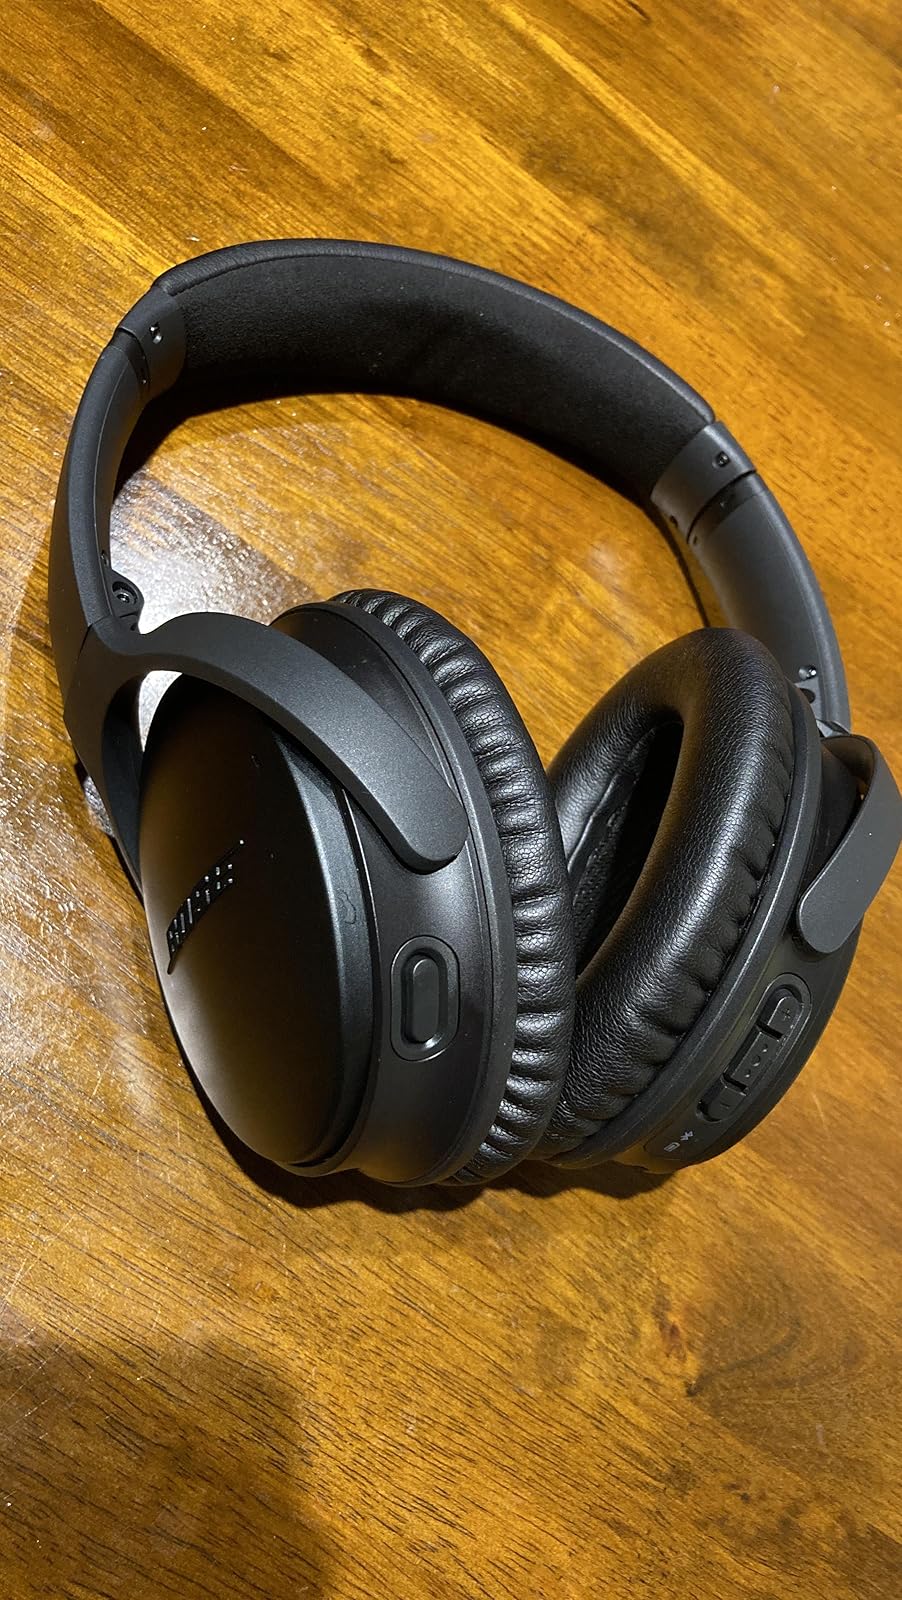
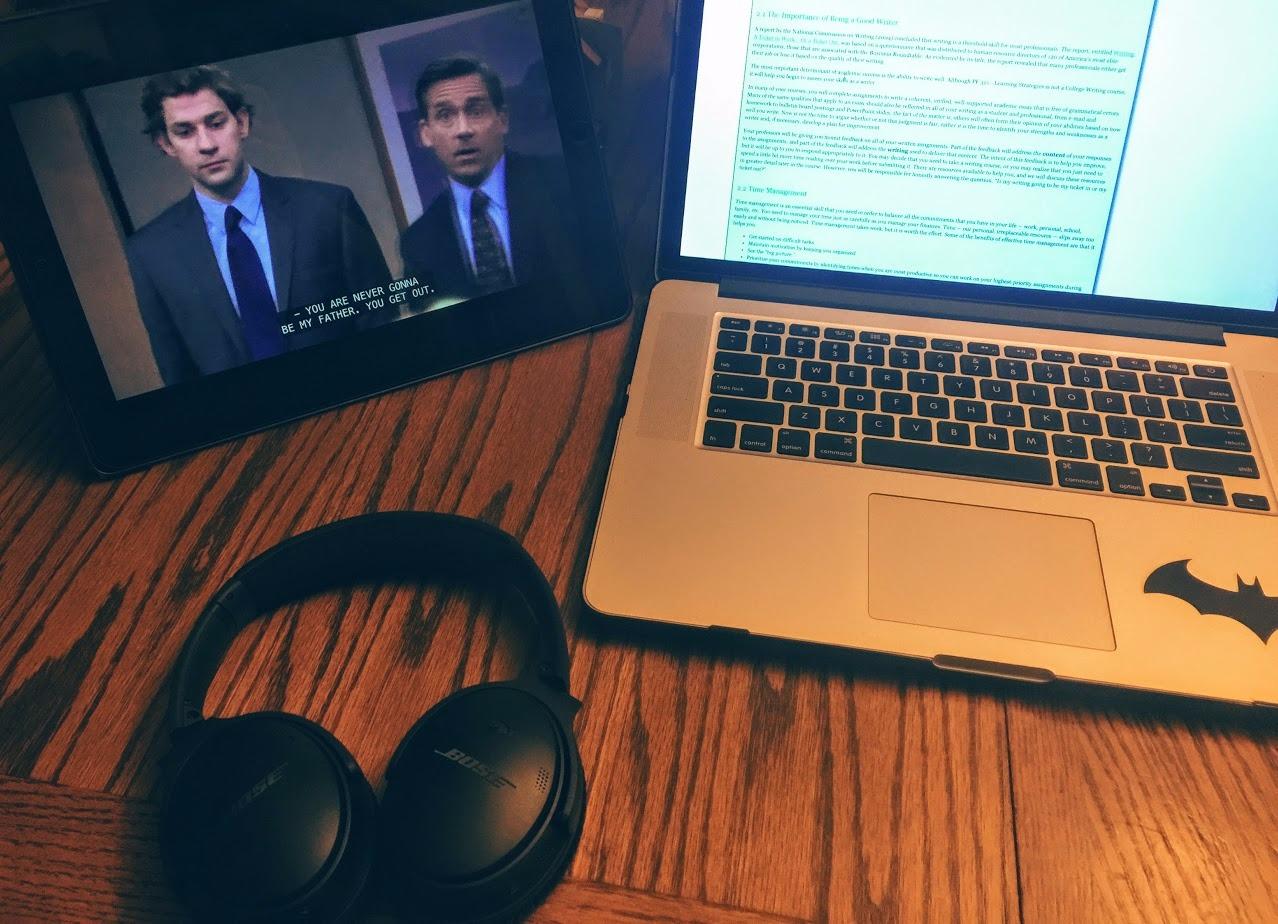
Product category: headphones
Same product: yes